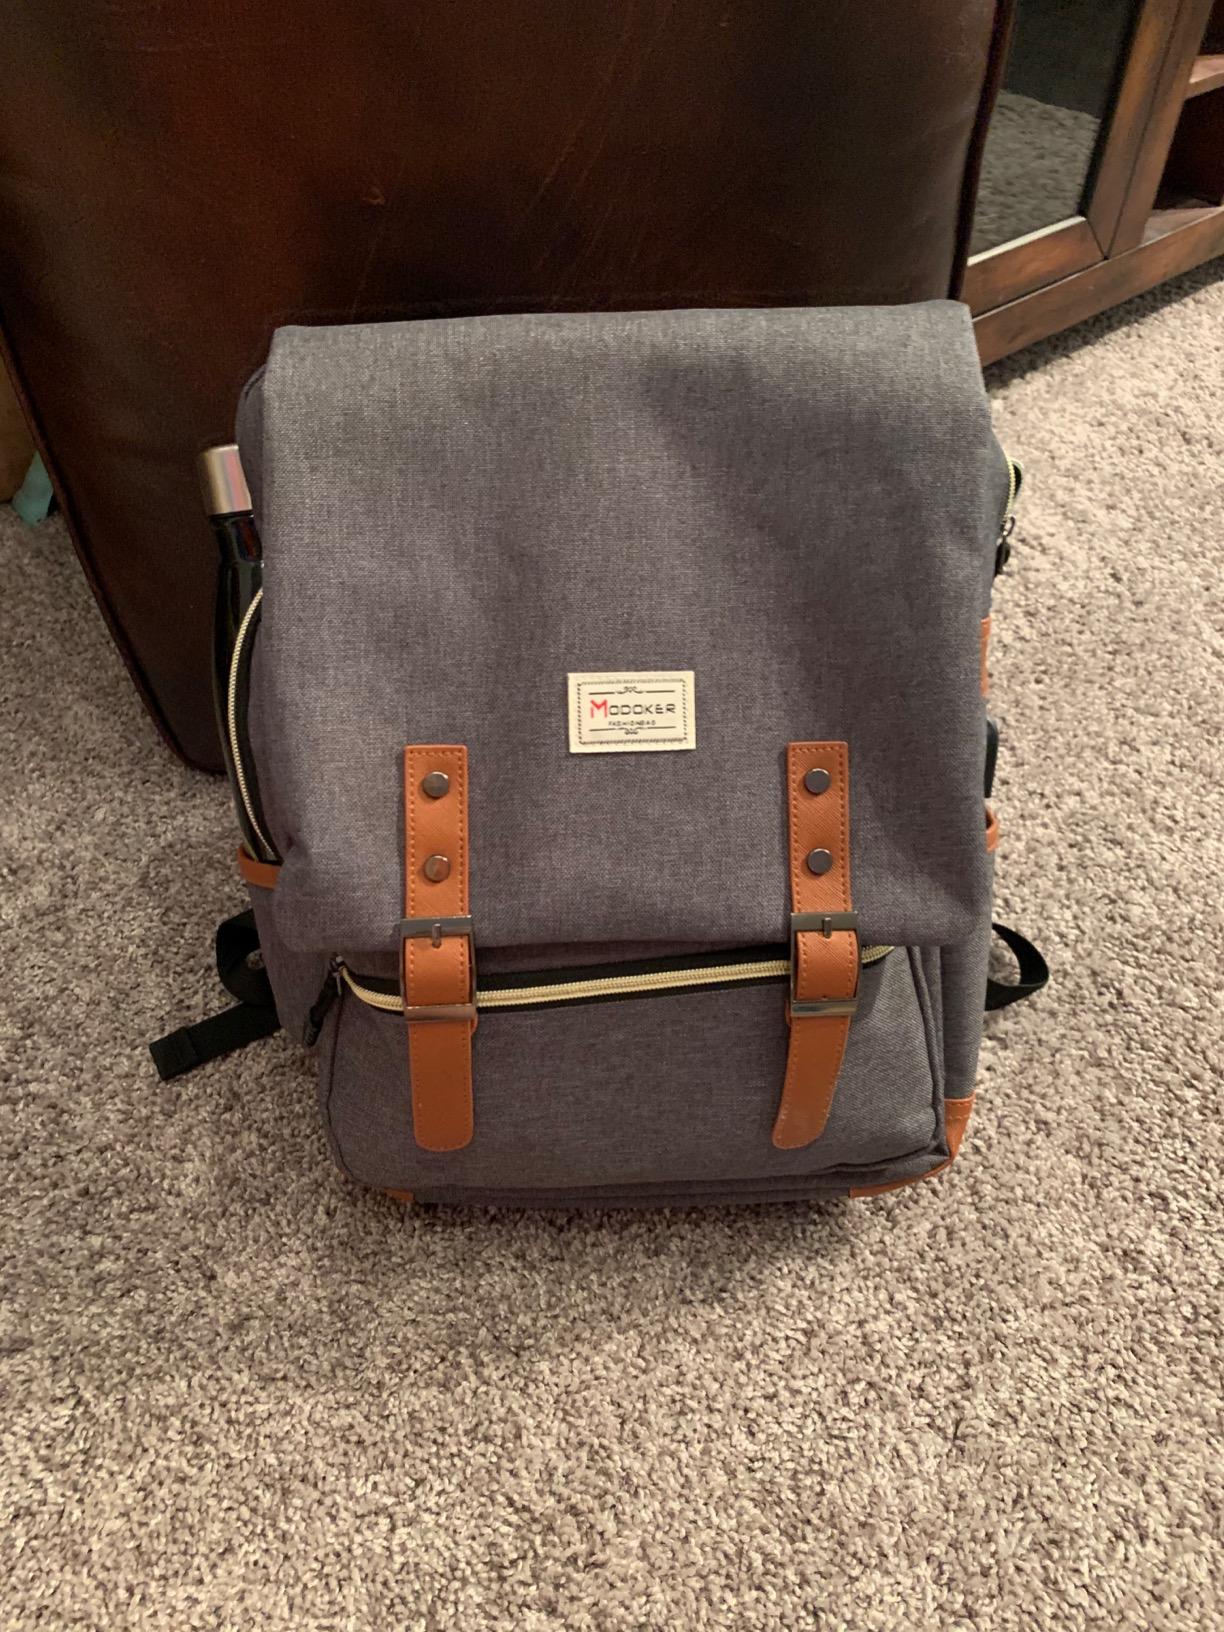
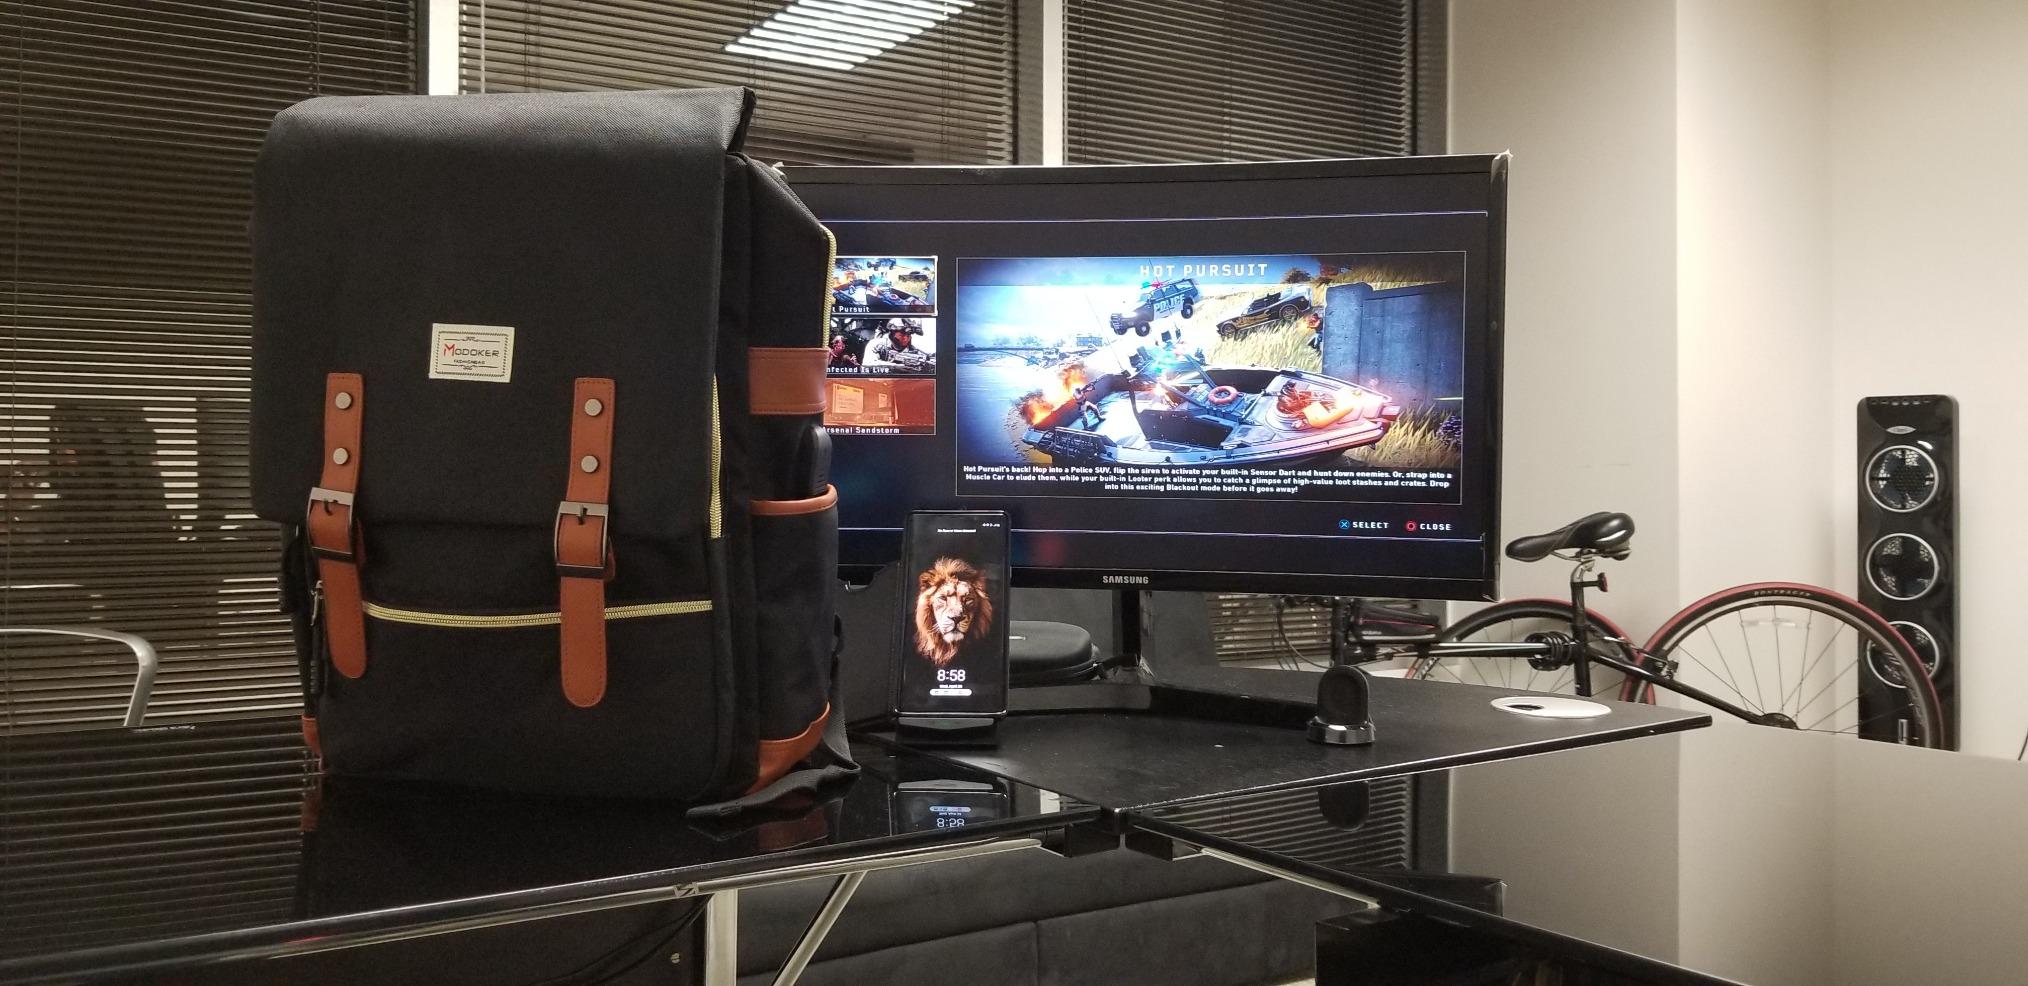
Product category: bag
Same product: no